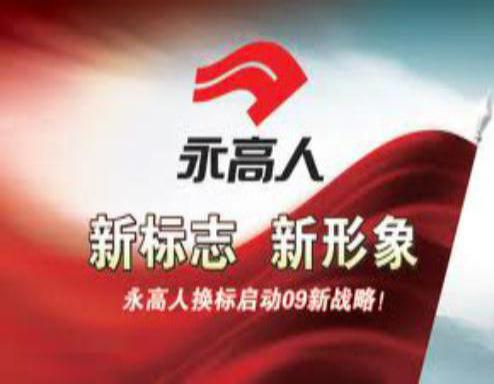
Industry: Sports